American School of Doha

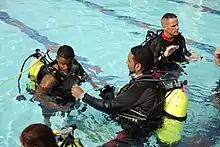
American School of Doha Military Appreciation Day 2015

There are about 2250 students, with approximately 650 in the high school and 1500 in upper elementary. More than 80 countries are represented by the students of ASD. Approximately 38% of the students are U.S. nationals, 10% are Qatari nationals, and approximately 52% are nationals of other countries.